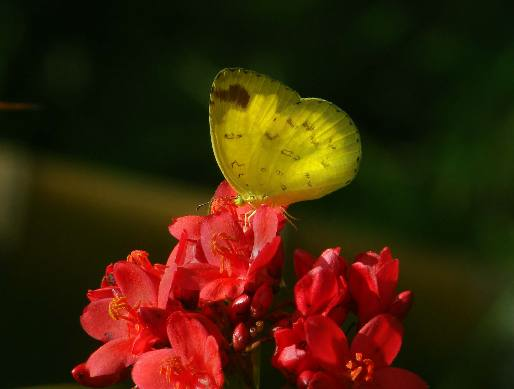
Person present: No